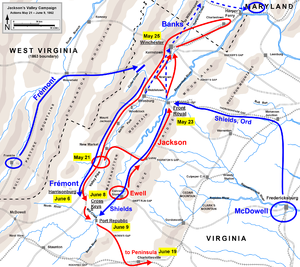
Cette page concerne des événements d'actualité qui se sont produits durant l'année 1862 du calendrier grégorien aux États-Unis.
Orris Sanford Ferry est un avocat et homme politique républicain américain du Connecticut qui a servi à la chambre des représentants des États-Unis et au sénat des États-Unis. Il est également brigadier général dans l'armée de l'Union pendant la guerre de Sécession.